Duhort-Bachen

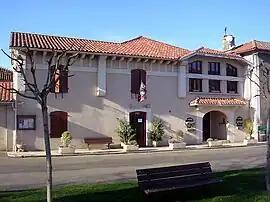
Town hall

Duhort-Bachen is a commune in the Landes department in Nouvelle-Aquitaine in southwestern France.